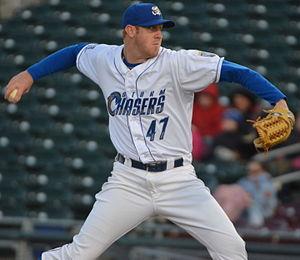
Nathan Masler Adcock est un lanceur droitier de baseball.